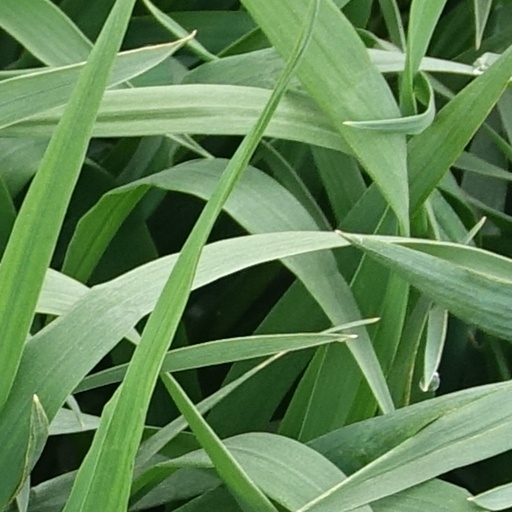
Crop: wheat